River Purwell

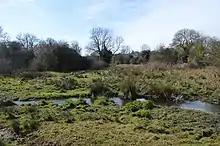
River Purwell in Purwell Meadows

The River Purwell is a chalk stream in Hertfordshire, England. The entire course of the stream is near Hitchin.